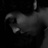
Emotion: sad